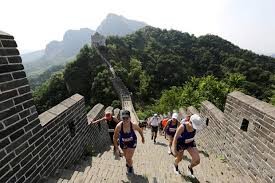
Landmark: Great Wall of China